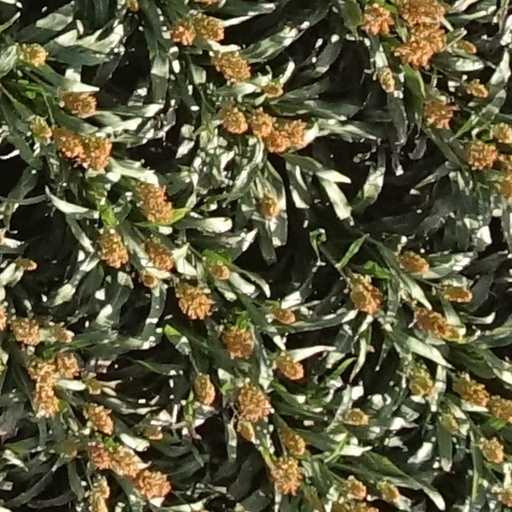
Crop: sorghum